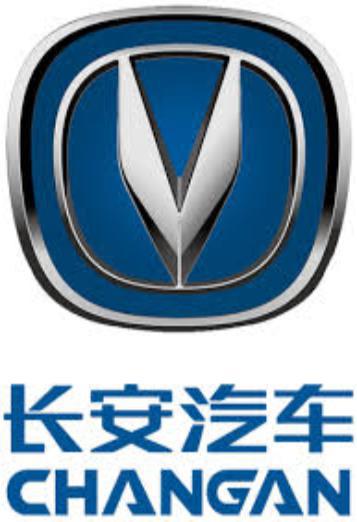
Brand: chang'an-1
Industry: Transportation